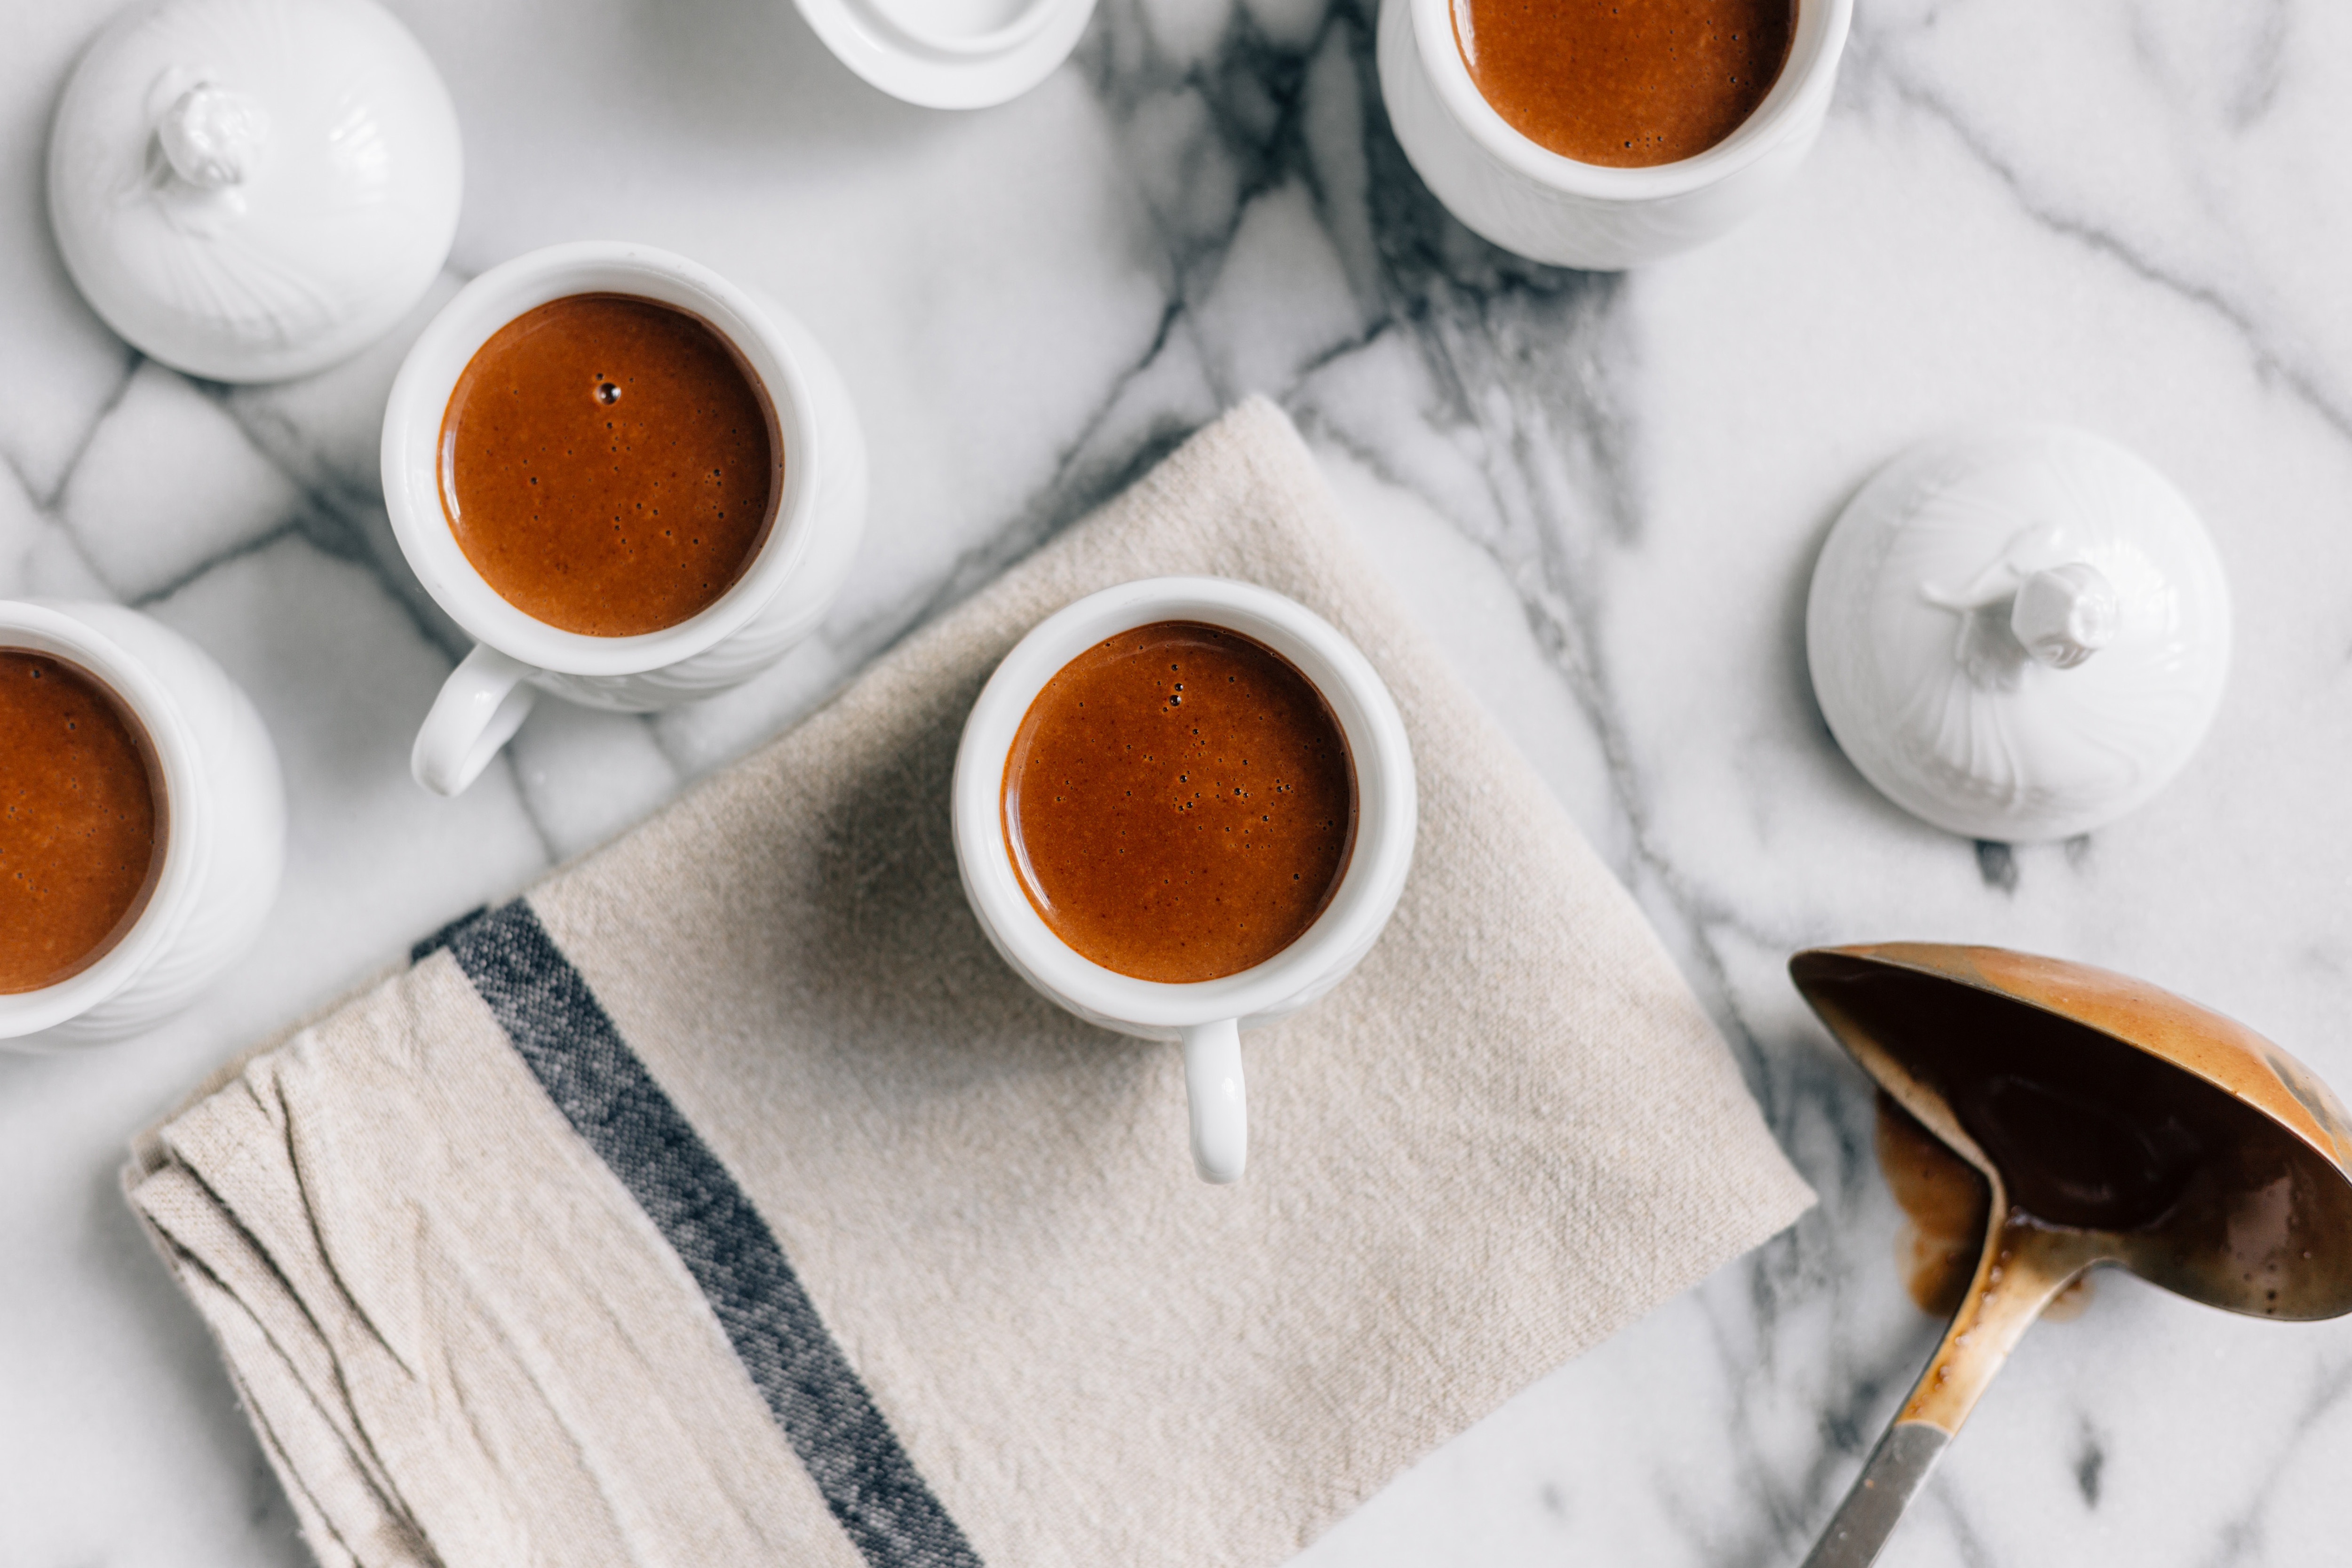
food, earl grey tea, cup, ingredient, tea, cuisine, dish, drink, coffee cup, serveware, turkish coffee, tableware, espresso, Espagnole sauce, breakfast, pu erh tea, chinese herb tea